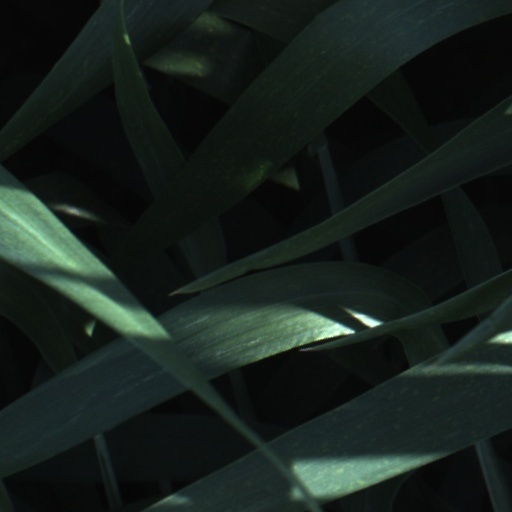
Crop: wheat